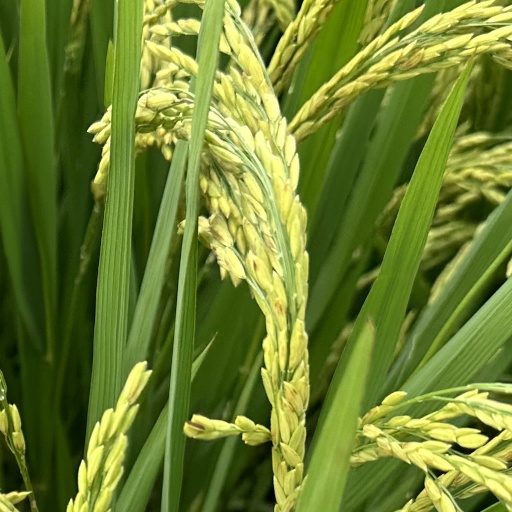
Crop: rice